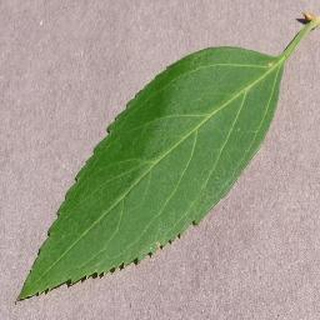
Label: healthy_cherry